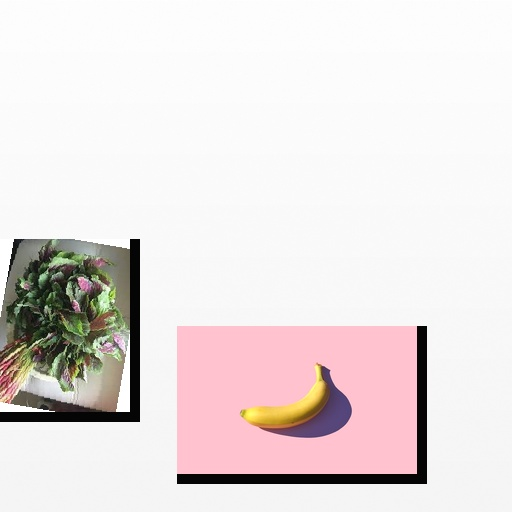
Food items: banana, amaranth